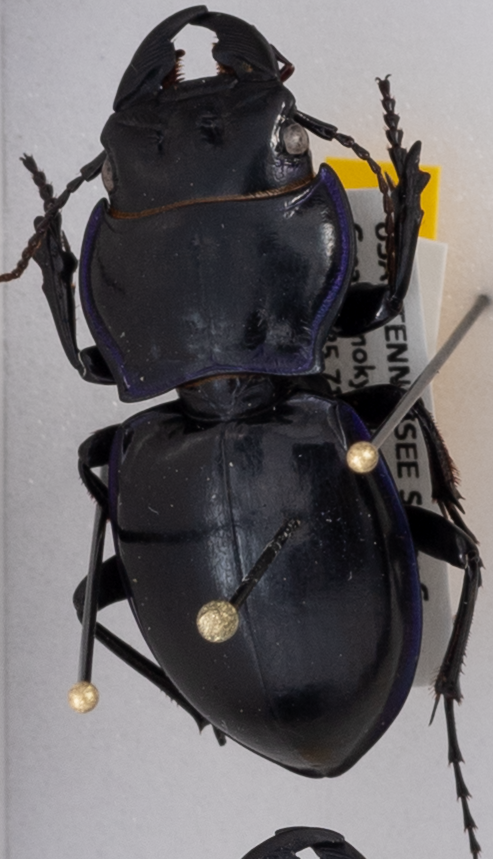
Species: Dicaelus dilatatus sinuatus
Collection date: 2017-07-25 04:00:00
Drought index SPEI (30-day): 0.118
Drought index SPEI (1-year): -0.54
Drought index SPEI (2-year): -0.524